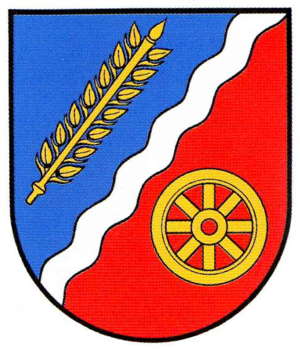
Süpplingen est une municipalité allemande du land de Basse-Saxe et l'arrondissement de Helmstedt. En 2014, elle comptait 1 651 hab.